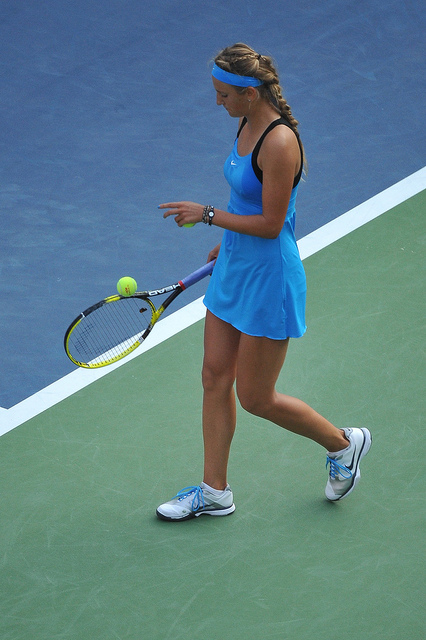
vận động viên tennis nữ đang cầm vợt tennis bước đi trên sân